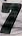
Number: 7